John Cena

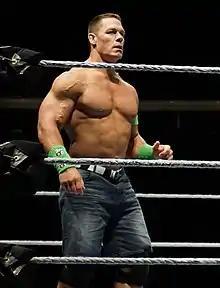
Cena in March 2018

In July 2017, WWE dubbed Cena a "free agent" during the Superstar Shake-up, meaning he could work for both the Raw and SmackDown brands. Cena defeated Rusev in a flag match at Battleground on July 23, Baron Corbin at SummerSlam on August 20, and lost to Roman Reigns on September 24 at No Mercy. Cena returned to SmackDown the next month after Commissioner Shane McMahon named him as the final member of Team SmackDown for the men's 5-on-5 elimination match against Team Raw at Survivor Series on November 19; Cena was eliminated by Kurt Angle and Team SmackDown was defeated.